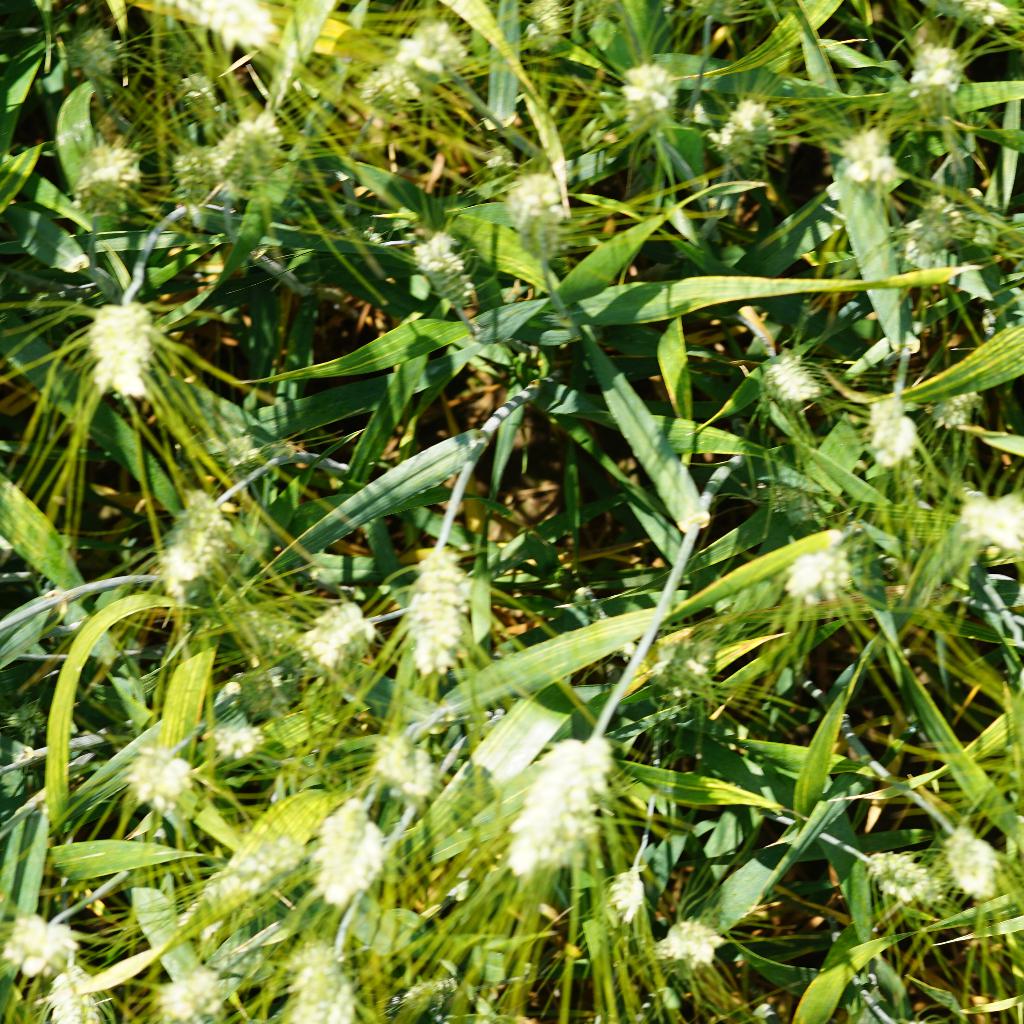
Country: France
Location: Gréoux
Wheat development stage: Filling